Social flycatcher

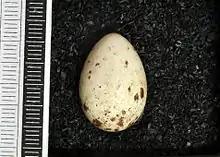
Egg, collection Museum Wiesbaden

The social flycatcher's breeding season varies geographically and often tends to be very long. It spans February to June in Costa Rica, at least January to April in Colombia, May to July in Venezuela, and August to January in Peru. It includes March and April in Panama and October and November in Argentina. Its nest is a bulky domed cup made from grass, straw, and twigs, and often includes cotton, paper, and other human-made fibers. The female alone builds the nest. It often is built in a highly visible site, most often on a branch fork between a tree's mid-level and its canopy or in a thorny bush. Nests have also been found on human structures, over water, and atop the old nest of another species. It often nests near nests of bees or wasps and also often in the same bush or tree as other flycatcher species. The clutch is two to four eggs that the female alone incubates. The incubation period is 15 to 16 days and fledging occurs 17 to 21 days after hatch. Usually a pair raise a single brood but may renest repeatedly if nests are lost to predation.